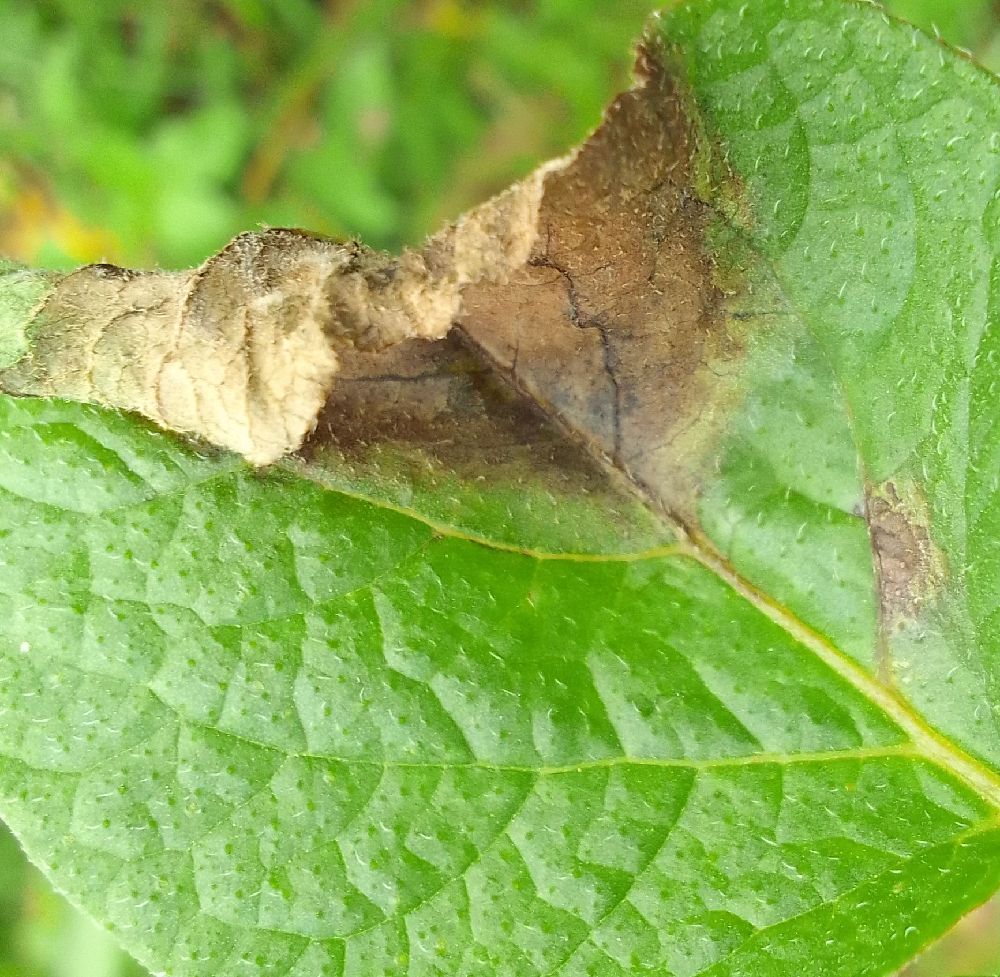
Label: Late blight